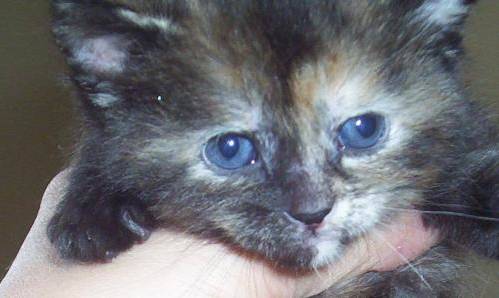
Label: cat